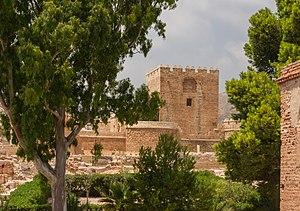
Jardin et tour, Alcazaba, Almeria, Espagne